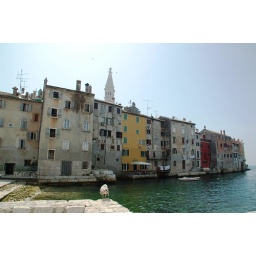
houses near the water in Rovinj